Inno delle nazioni

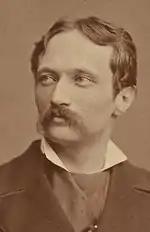
A young Boito

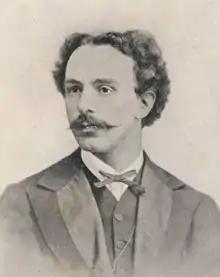
Franco Faccio around 1865

Secondly, two up-and-coming Italian writers, Arrigo Boito and Franco Faccio, met with Verdi at the end of February 1862, bearing a letter of introduction from Countess Clara Maffei. Marvin suggests the purpose of the meeting might have been to indirectly prompt Verdi to work on the commission. As a result of this meeting, Boito was charged with writing the text of the proposed work.